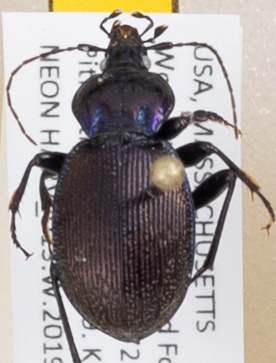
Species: Sphaeroderus stenostomus lecontei
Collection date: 2019-06-04
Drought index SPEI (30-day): -0.1
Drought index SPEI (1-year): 2.09
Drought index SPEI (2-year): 2.09